Red Hills (Tuolumne County)

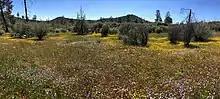
The Red Hills area is host to shrubs, perennial grasses, and wildflowers

The Red Hills are vegetated mostly by a foothill pine-buckbrush chaparral/woodland. Virtually the only tree species in the Red Hills is foothill pine ("Pinus sabiniana"), which is found throughout the Red Hills in low densities. Buckbrush ("Ceanothus cuneatus") comprises a majority of the shrub cover. Other shrubs include toyon ("Heteromeles arbutifolia"), coffee berry ("Rhamnus californica tomentella"), chamise ("Adenostoma fasciculatum"), hollyleaf redberry ("Rhamnus crocea ilicifolia"), California yerba santa ("Eriodictyon californicum"), and manzanitas ("Arctostaphylos" spp.).